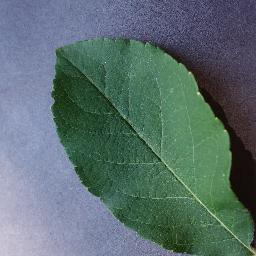
Label: Apple___healthy